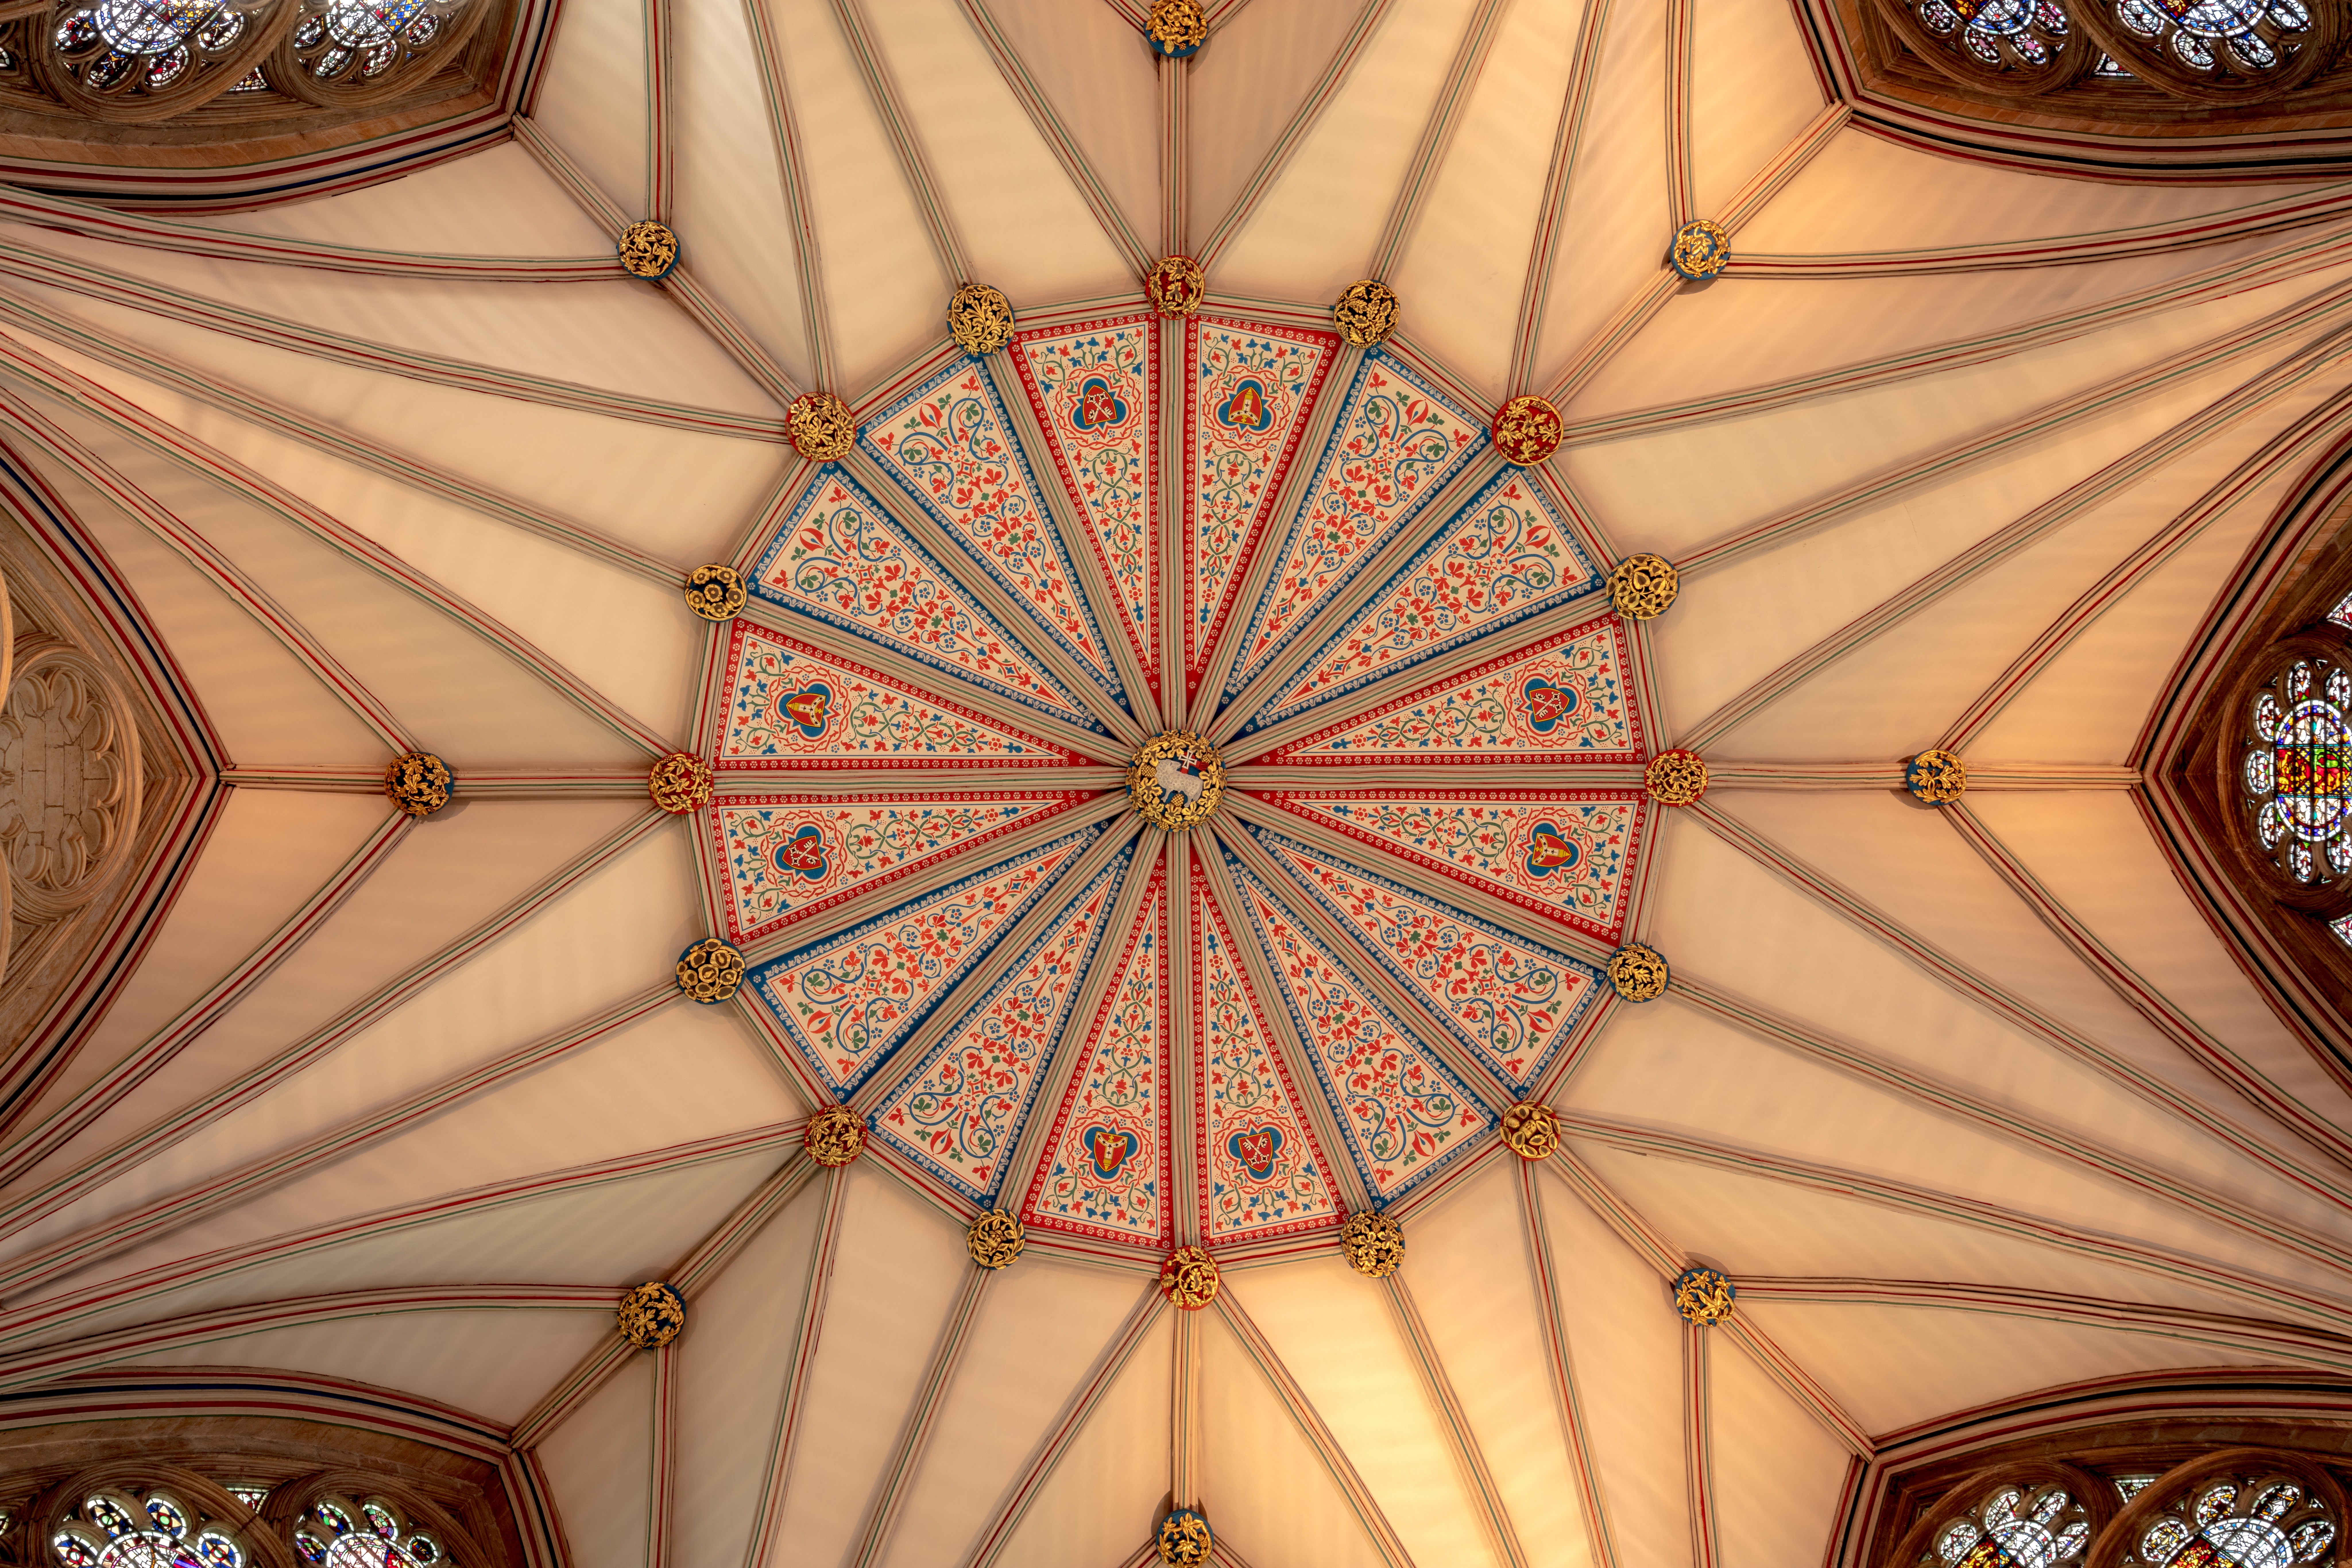
window, glass, ceiling, cathedral, material, stained glass, circle, interior design, design, symmetry, vault, dome